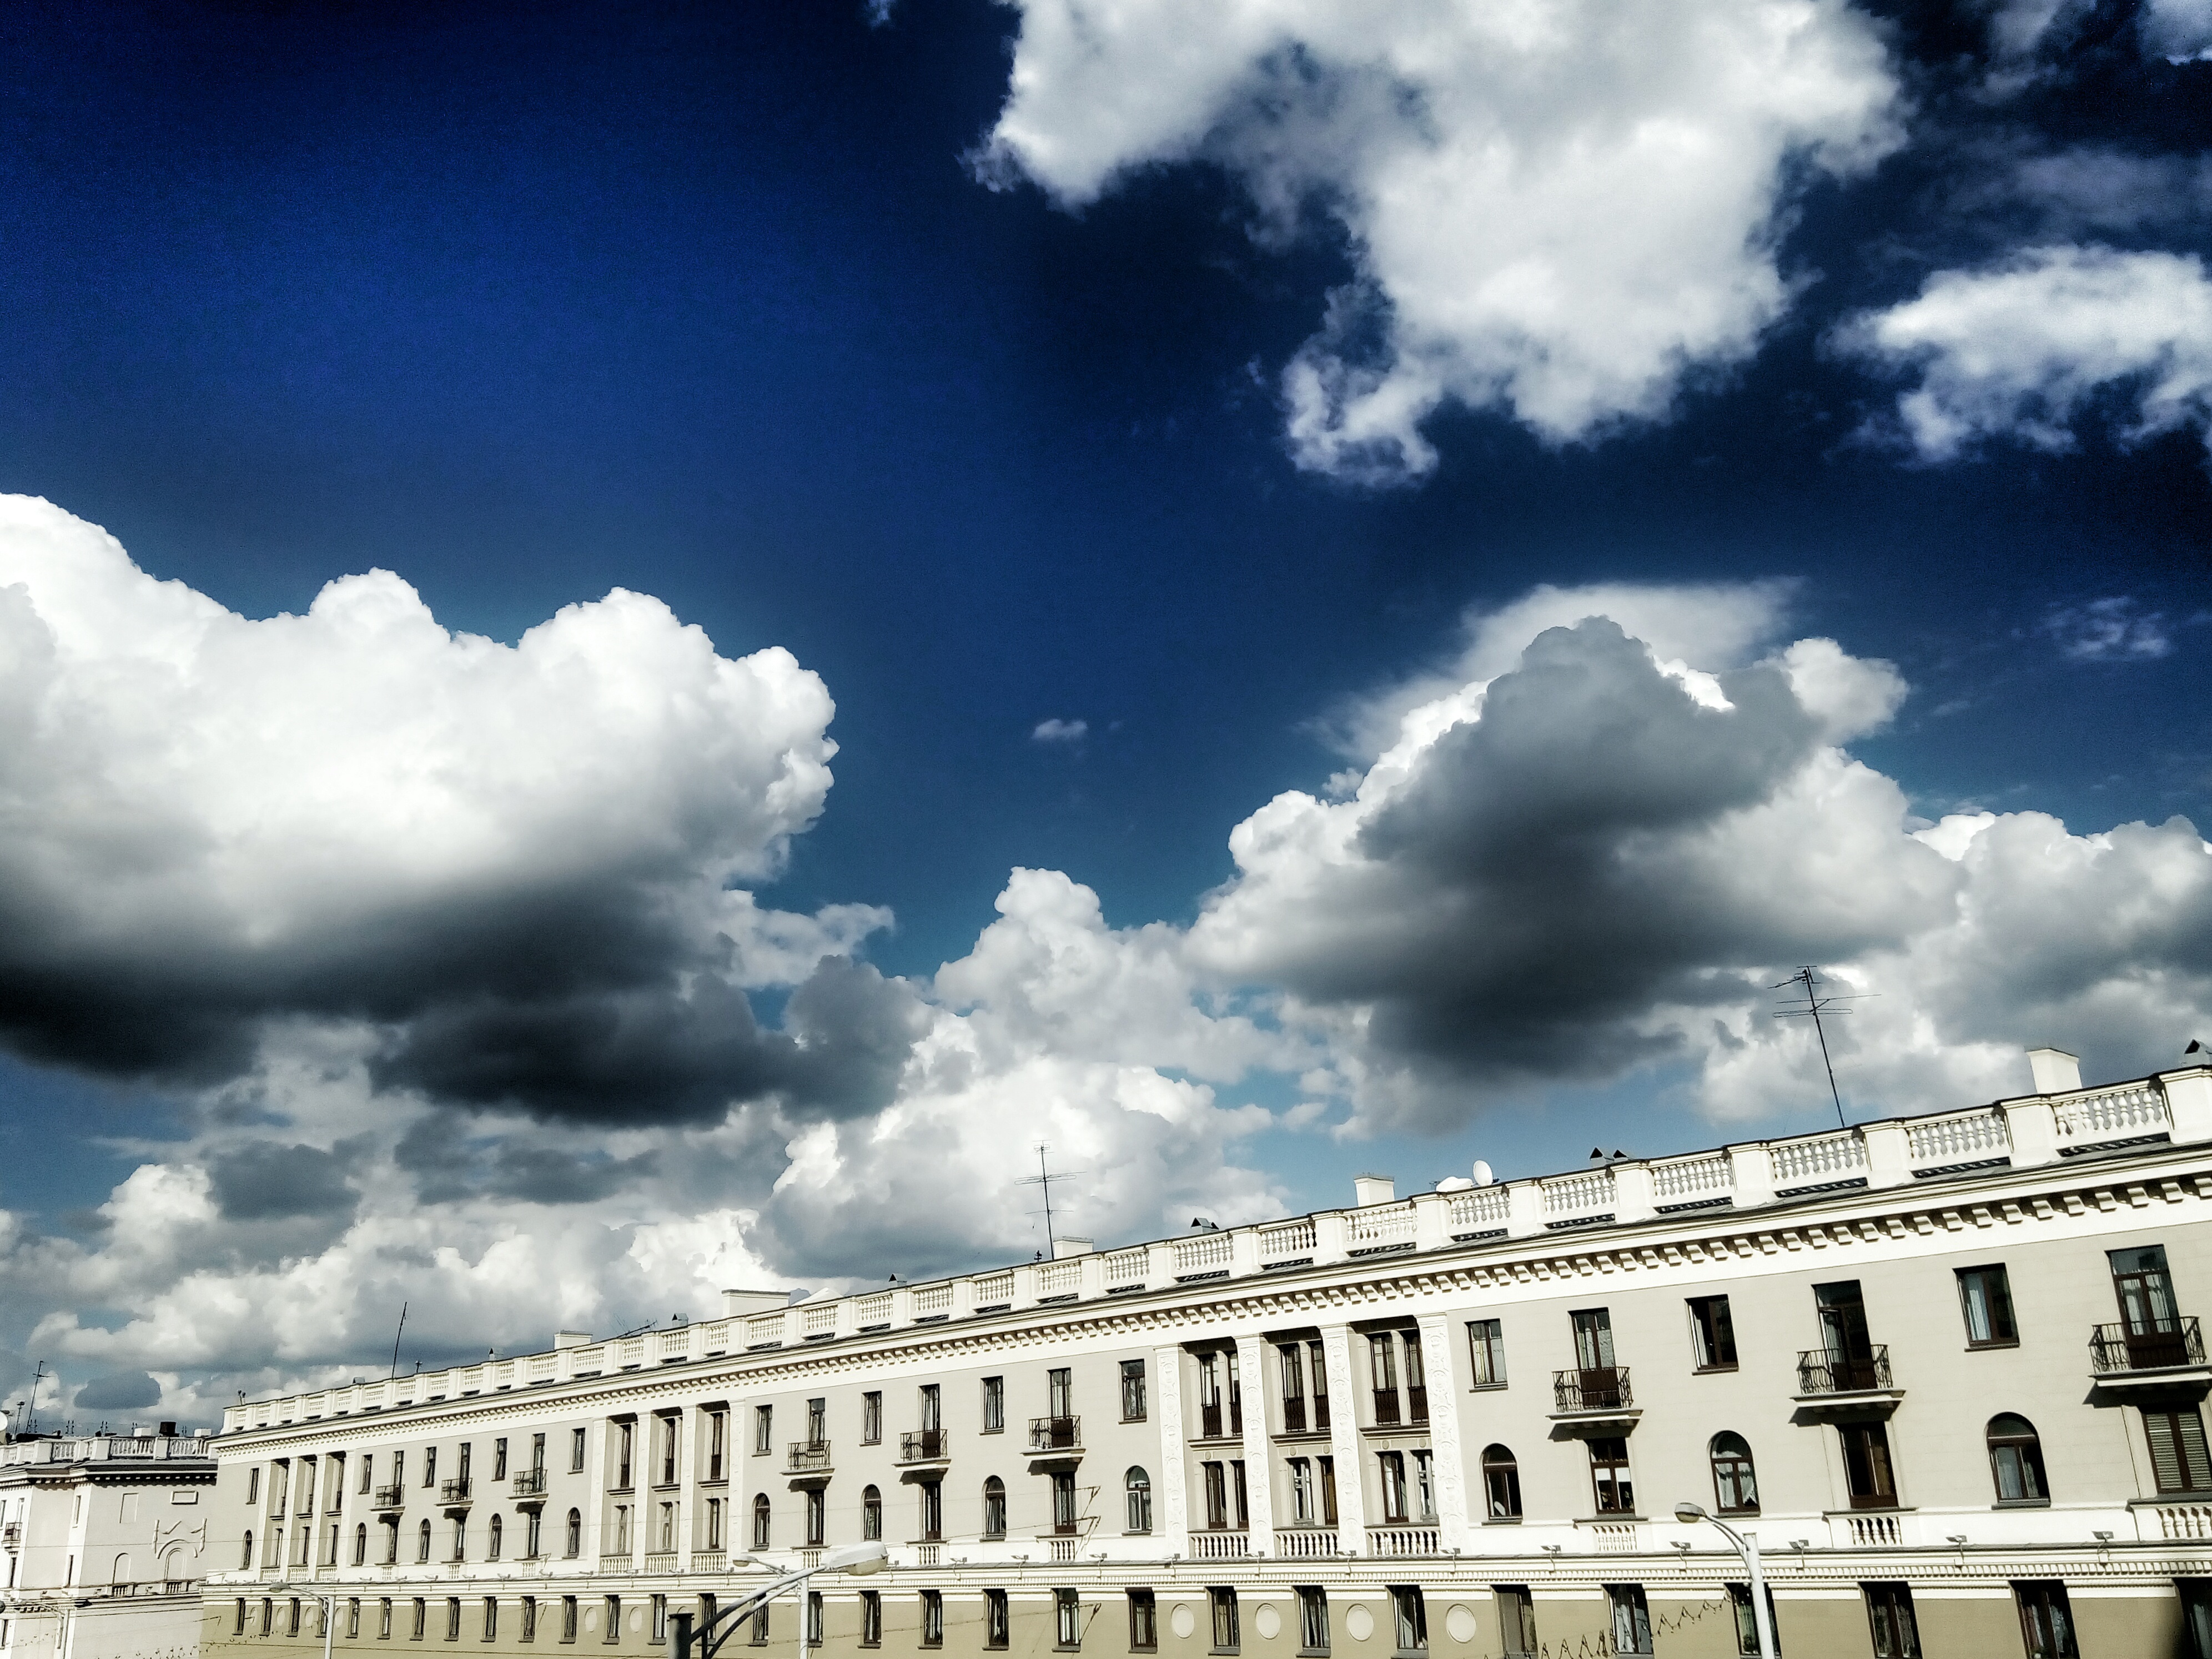
cloud, sky, sunlight, cityscape, meteorological phenomenon